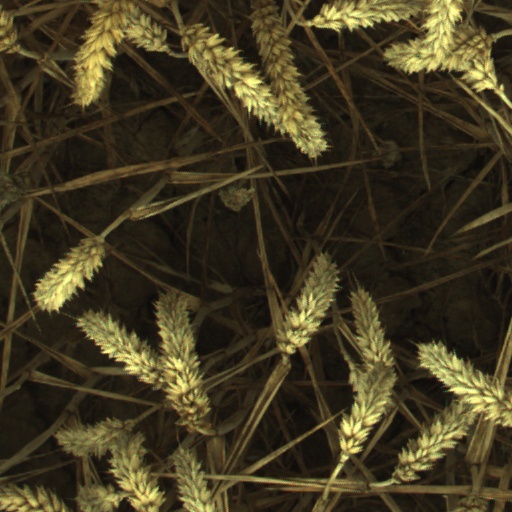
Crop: wheat